Gong County, Sichuan

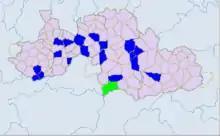
Ethnic townships in South Sichuan: Yibin and Luzhou. Light green -Yi. Blue - miao.

Gong County or Gongxian is a county located in southern Sichuan Province, China. It is under the administration of Yibin city. It is mainly known to travelers for the hanging coffins, a site which dates back nearly 3,000 years and is attributed to the Bo people, who died out around 400 years ago.